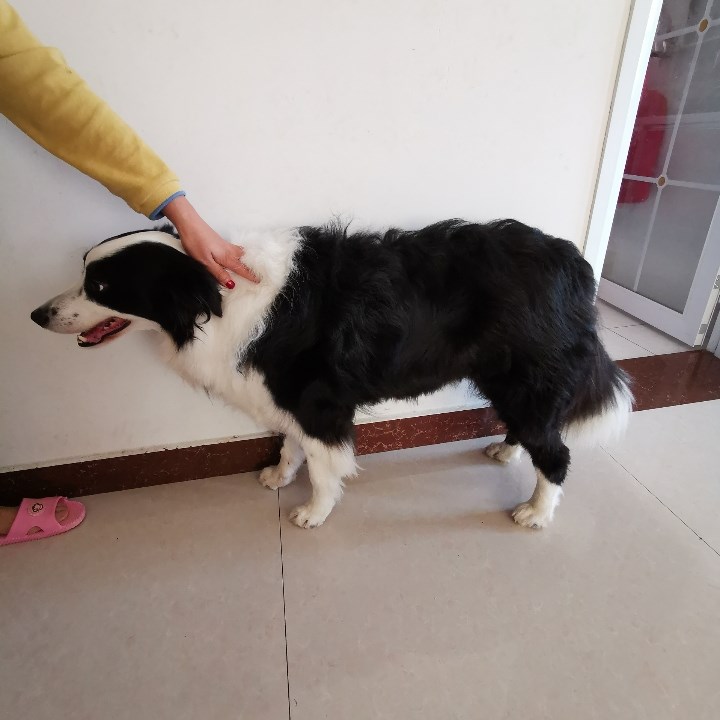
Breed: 2594-n000109-Border_collie